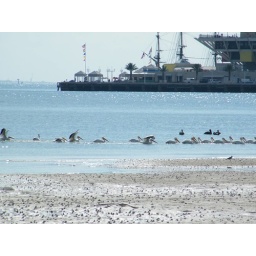
white pelicans differ from brown pelicans in that they flock together, brown pelicans are either alone or in small groups